Island of Flowers

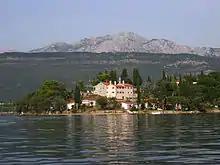
View of the island from the sea

The Island of Flowers (Montenegrin: Ostrvo cvijeća/Острво цвијећа), also known as Miholjska Prevlaka, or Island of St. Archangel Michael, is an island in the Tivat municipality in the Bay of Kotor, on the Montenegrin Littoral. It has population of 100 people. The Island of Flowers is located near the town of Tivat, in the Bay of Kotor. The island is 300 m long and 200 m wide. It is connected with the mainland by a narrow isthmus. Today, the island is inhabited by about a hundred people, mainly living in bungalows.